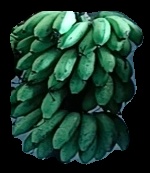
Variety: rasbale
Grade: grade2